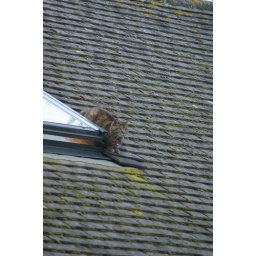
my cat poppy stuck on the roof over the road from my house.